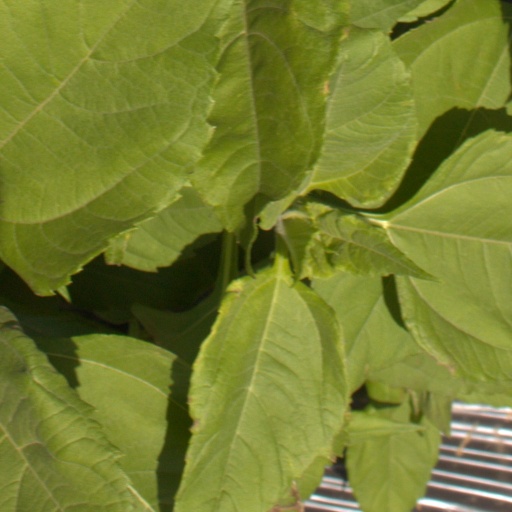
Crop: Jerusalem artichoke